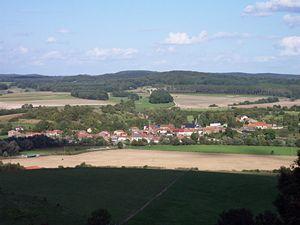
Vue sur Fléville dans la vallée de l'Aire, depuis la colline de l'Argonne, Ardennes, Champagne-Ardenne, France.
Fléville est une commune française située dans le département des Ardennes, en région Grand Est.